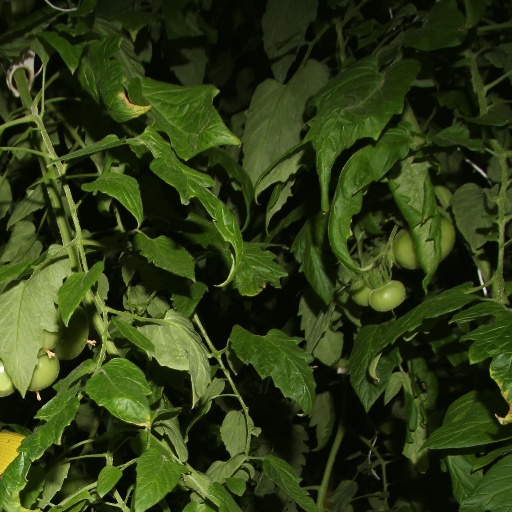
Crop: tomato